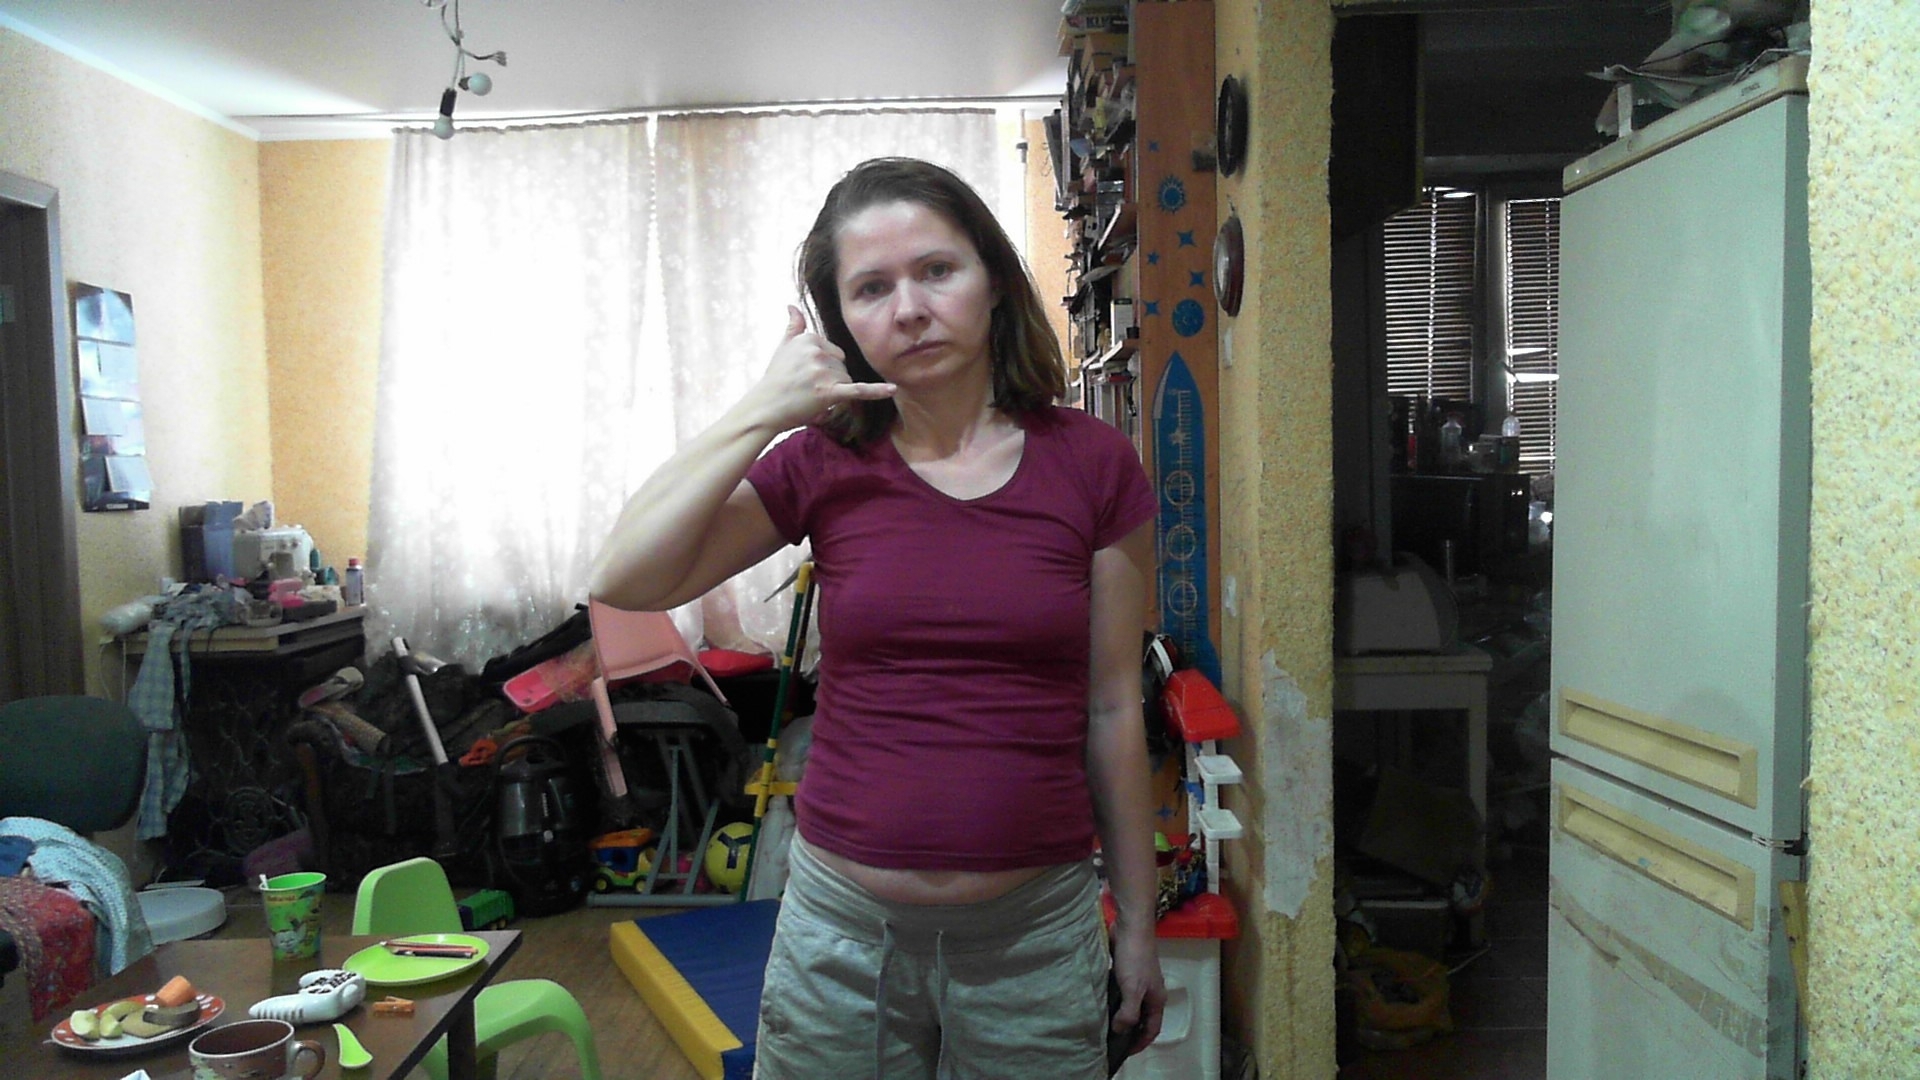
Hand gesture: call